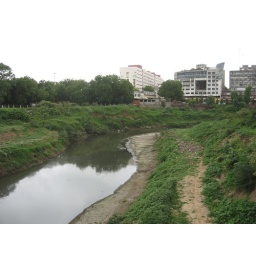
Vishwamitri river through the city barodaas seen from the bridge near Parsi Agyari,near Railway station.